Braconidae

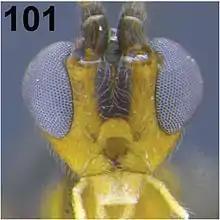
Head of a cyclostome braconid showing circular opening above mandibles.

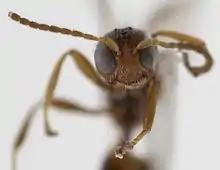
Head of a noncyclostome braconid.

The morphological variation among braconids is notable. They are often black-brown (sometimes with reddish markings), though some species exhibit striking coloration and patterns, being parts of Müllerian mimicry complexes. They have one or no recurrent veins, unlike other members of the other family in Ichneumonoidea (Ichneumonidae), which usually have two. Wing venation patterns are otherwise highly variable. The antennae typically have 16 segments or more; the trochanters have two segments.